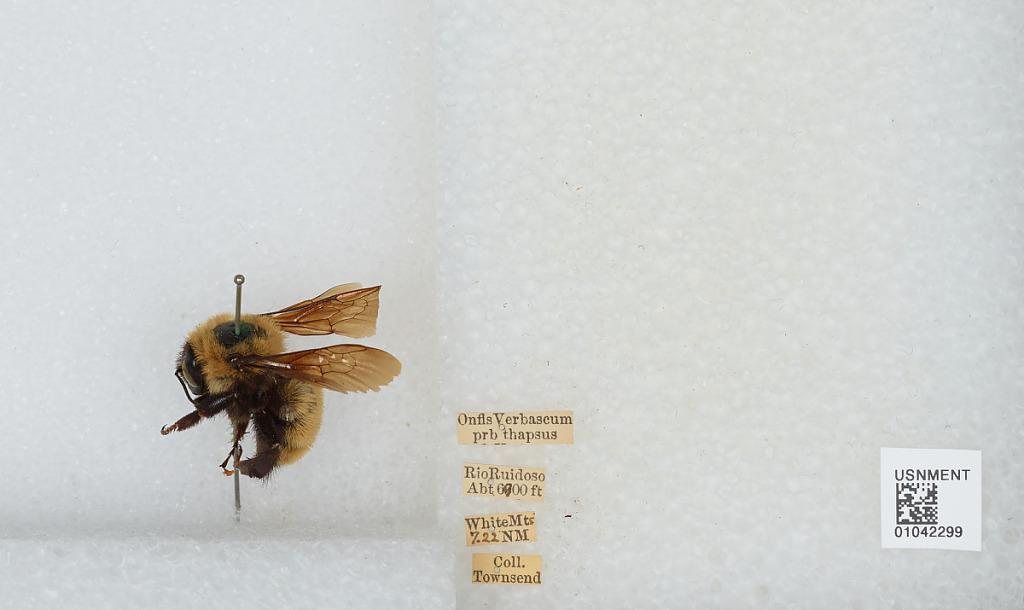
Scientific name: Bombus sp.
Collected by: Townsend
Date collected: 1922-7-
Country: United States
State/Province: New Mexico
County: Lincoln
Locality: White Mountains, Rio Ruidoso
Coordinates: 33.3928, -105.297